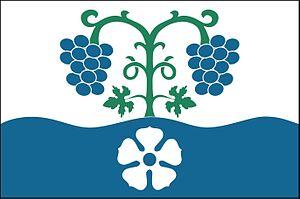
Kly est une commune du district de Mělník, dans la région de Bohême-Centrale, en République tchèque. Sa population s'élevait à 1 549 habitants en 2020.